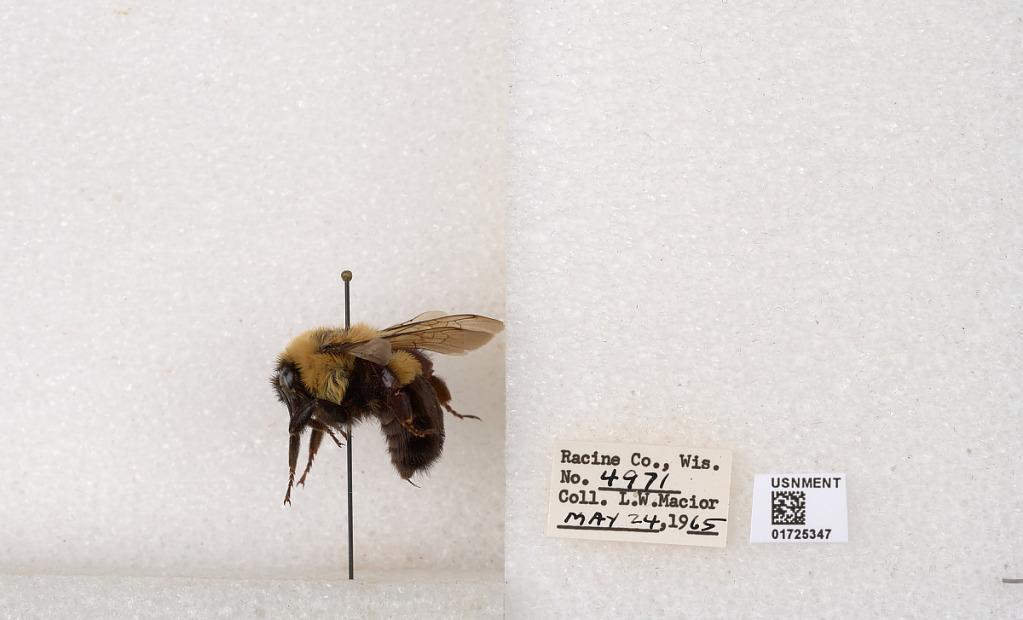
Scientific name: Bombus impatiens Cresson
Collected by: L. Macior
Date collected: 1965-5-24
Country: United States
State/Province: Wisconsin
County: Racine
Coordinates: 42.7299, -87.8123